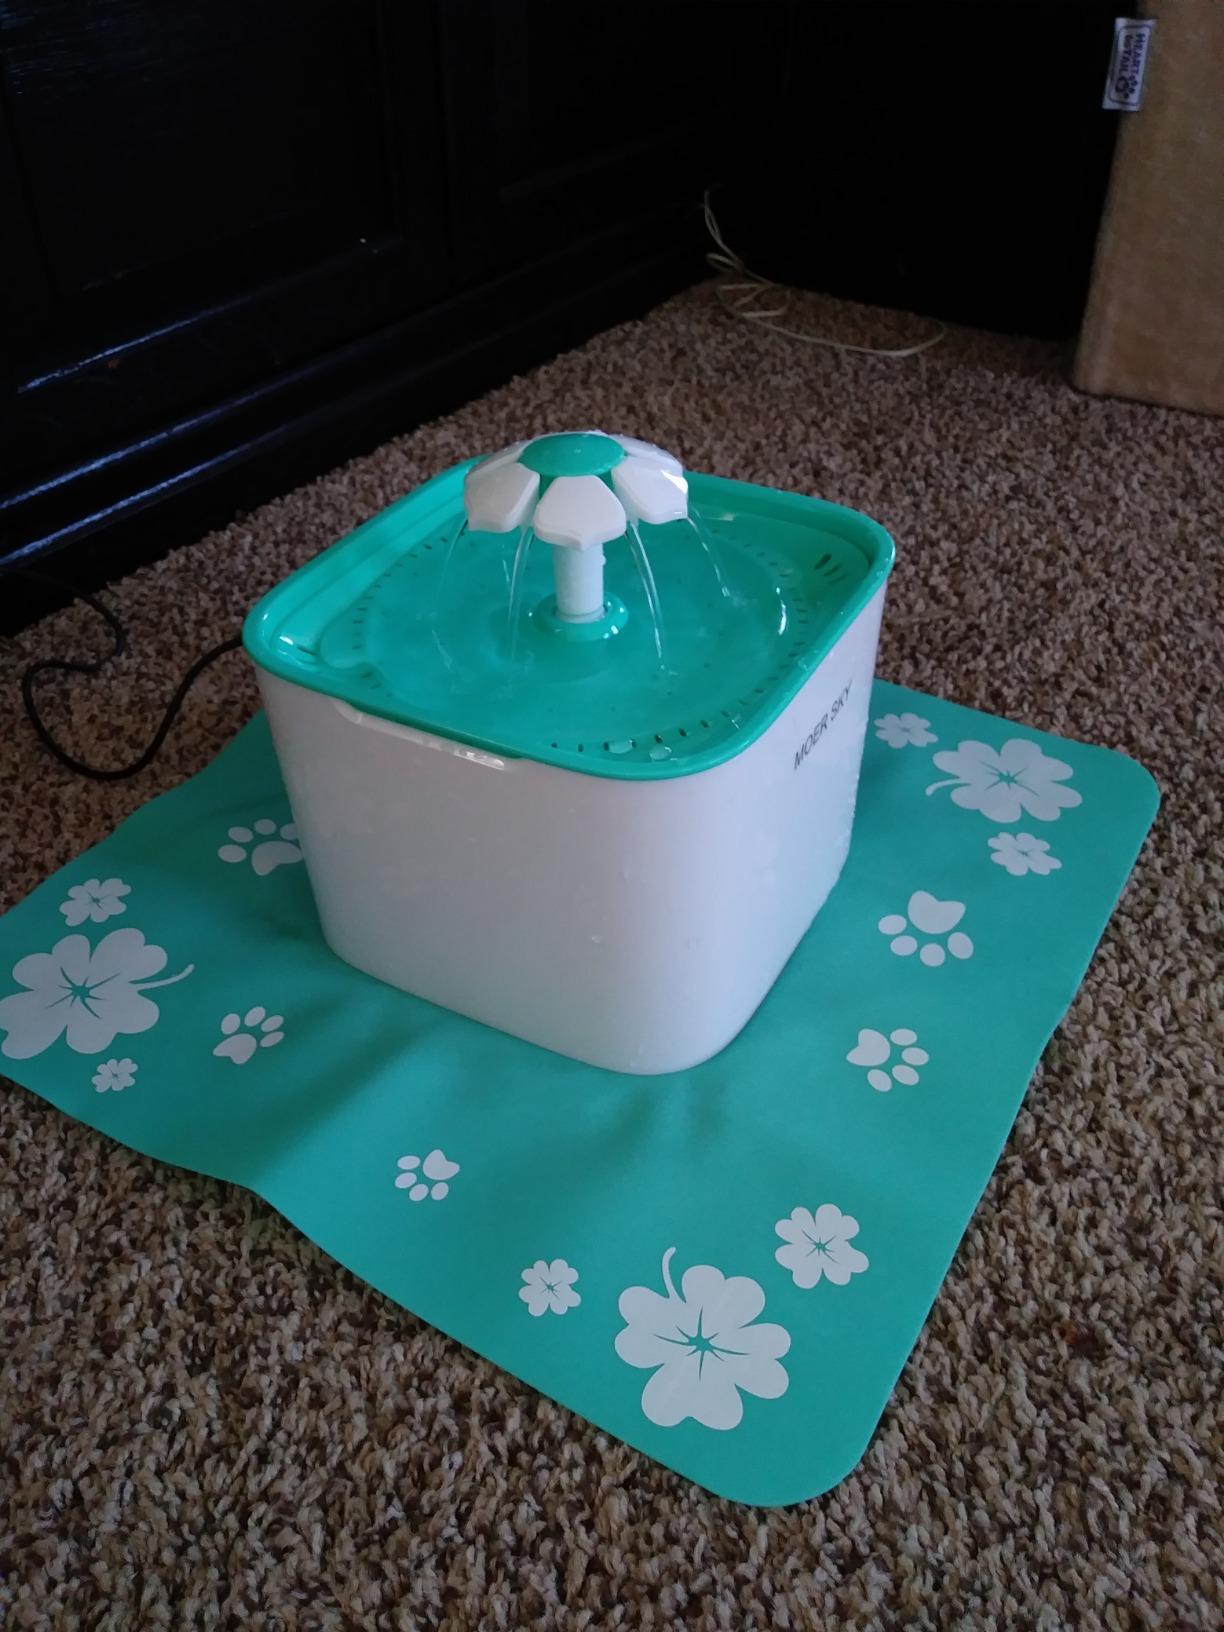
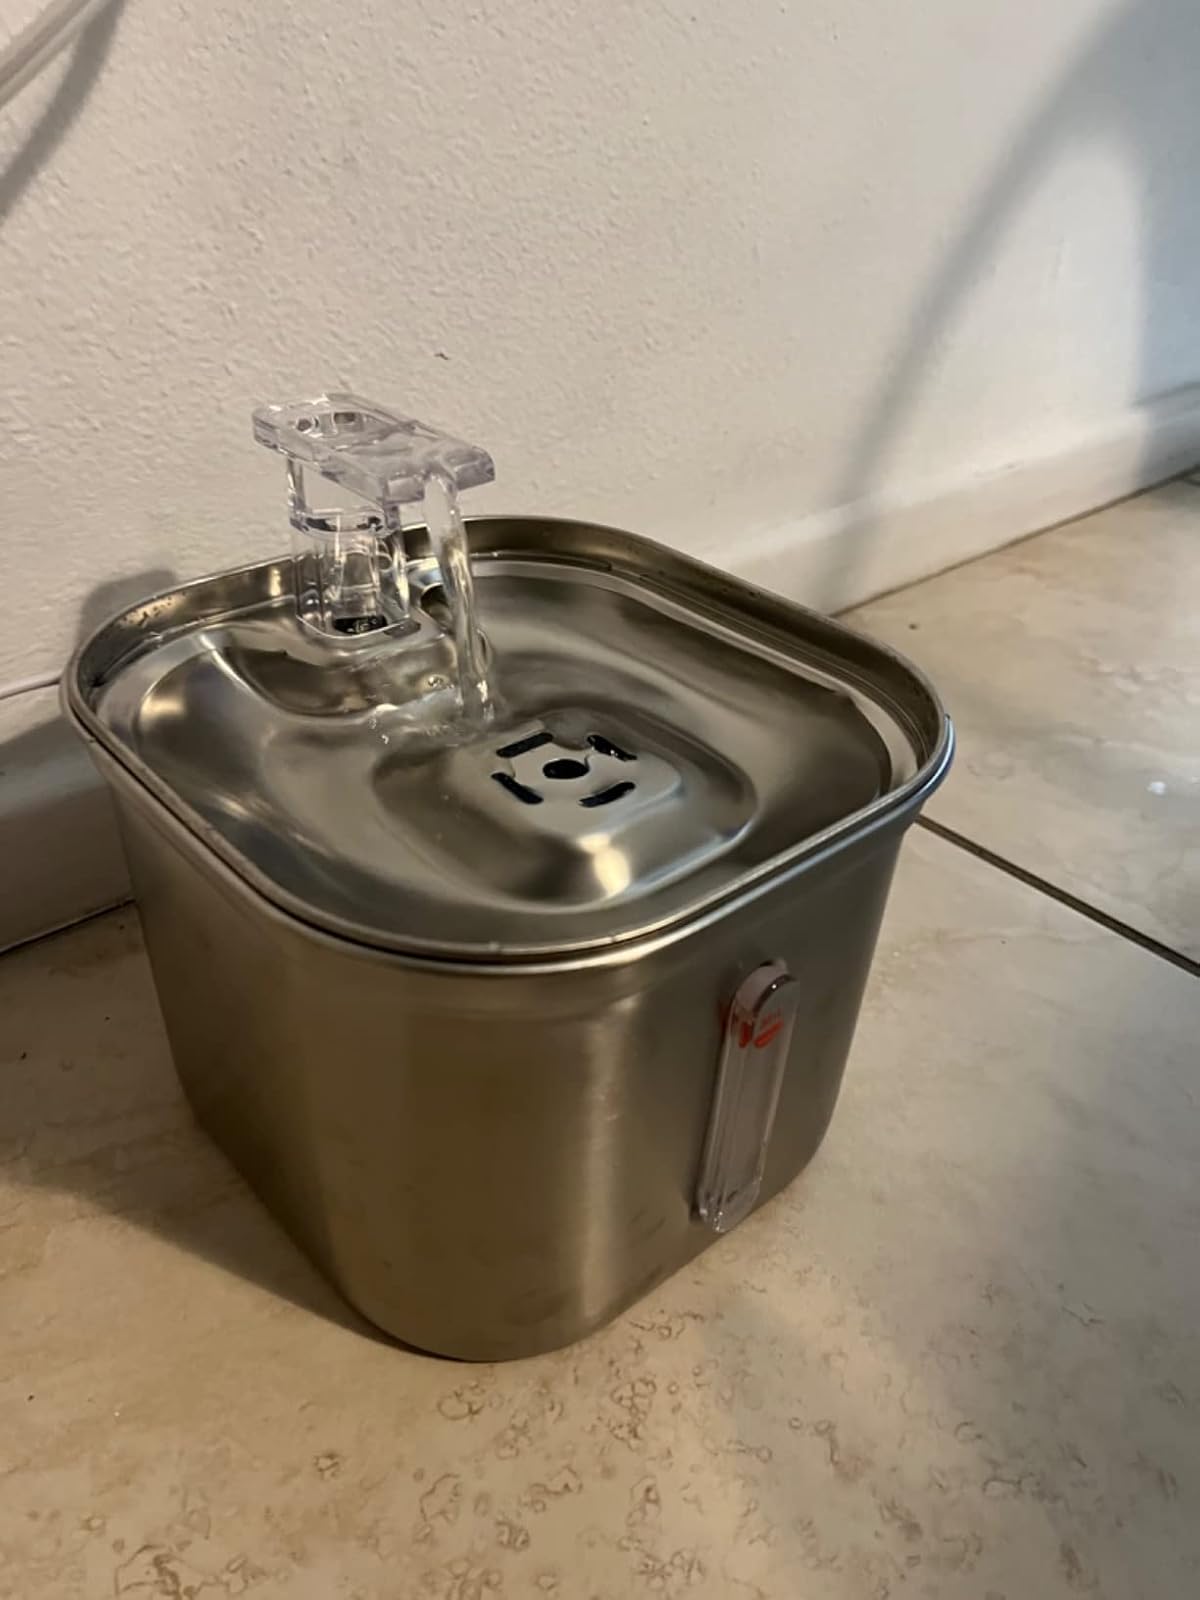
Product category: items_bowl
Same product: no